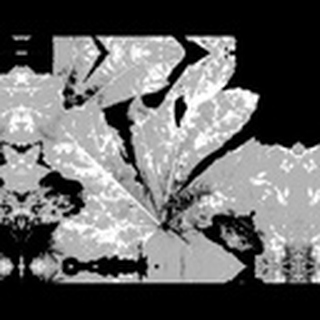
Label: cotton_powdery_mildew